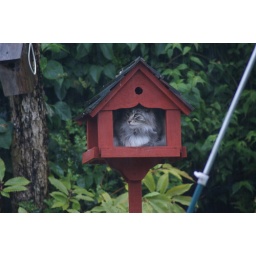
My neighbour's cat &amp;quot;Stripes&amp;quot; was sheltering in the bird table from the rain. Or maybe waiting for lunch.